Roborace

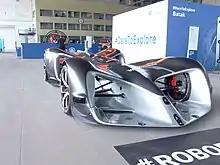
A show car of the Robocar on display at the 2017 Berlin ePrix

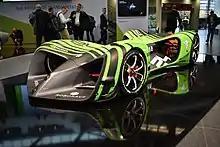
One of the Nvidia Roborace cars in Munich

The world's first purpose-built autonomous racing car, Robocar, was designed by Daniel Simon, who previously worked on vehicles for movies such as "" and "Oblivion", as well as designing the livery for the 2011 HRT Formula One car. Michelin is the official tyre supplier, and the internal computing processors (Drive PX 2) are Nvidia.